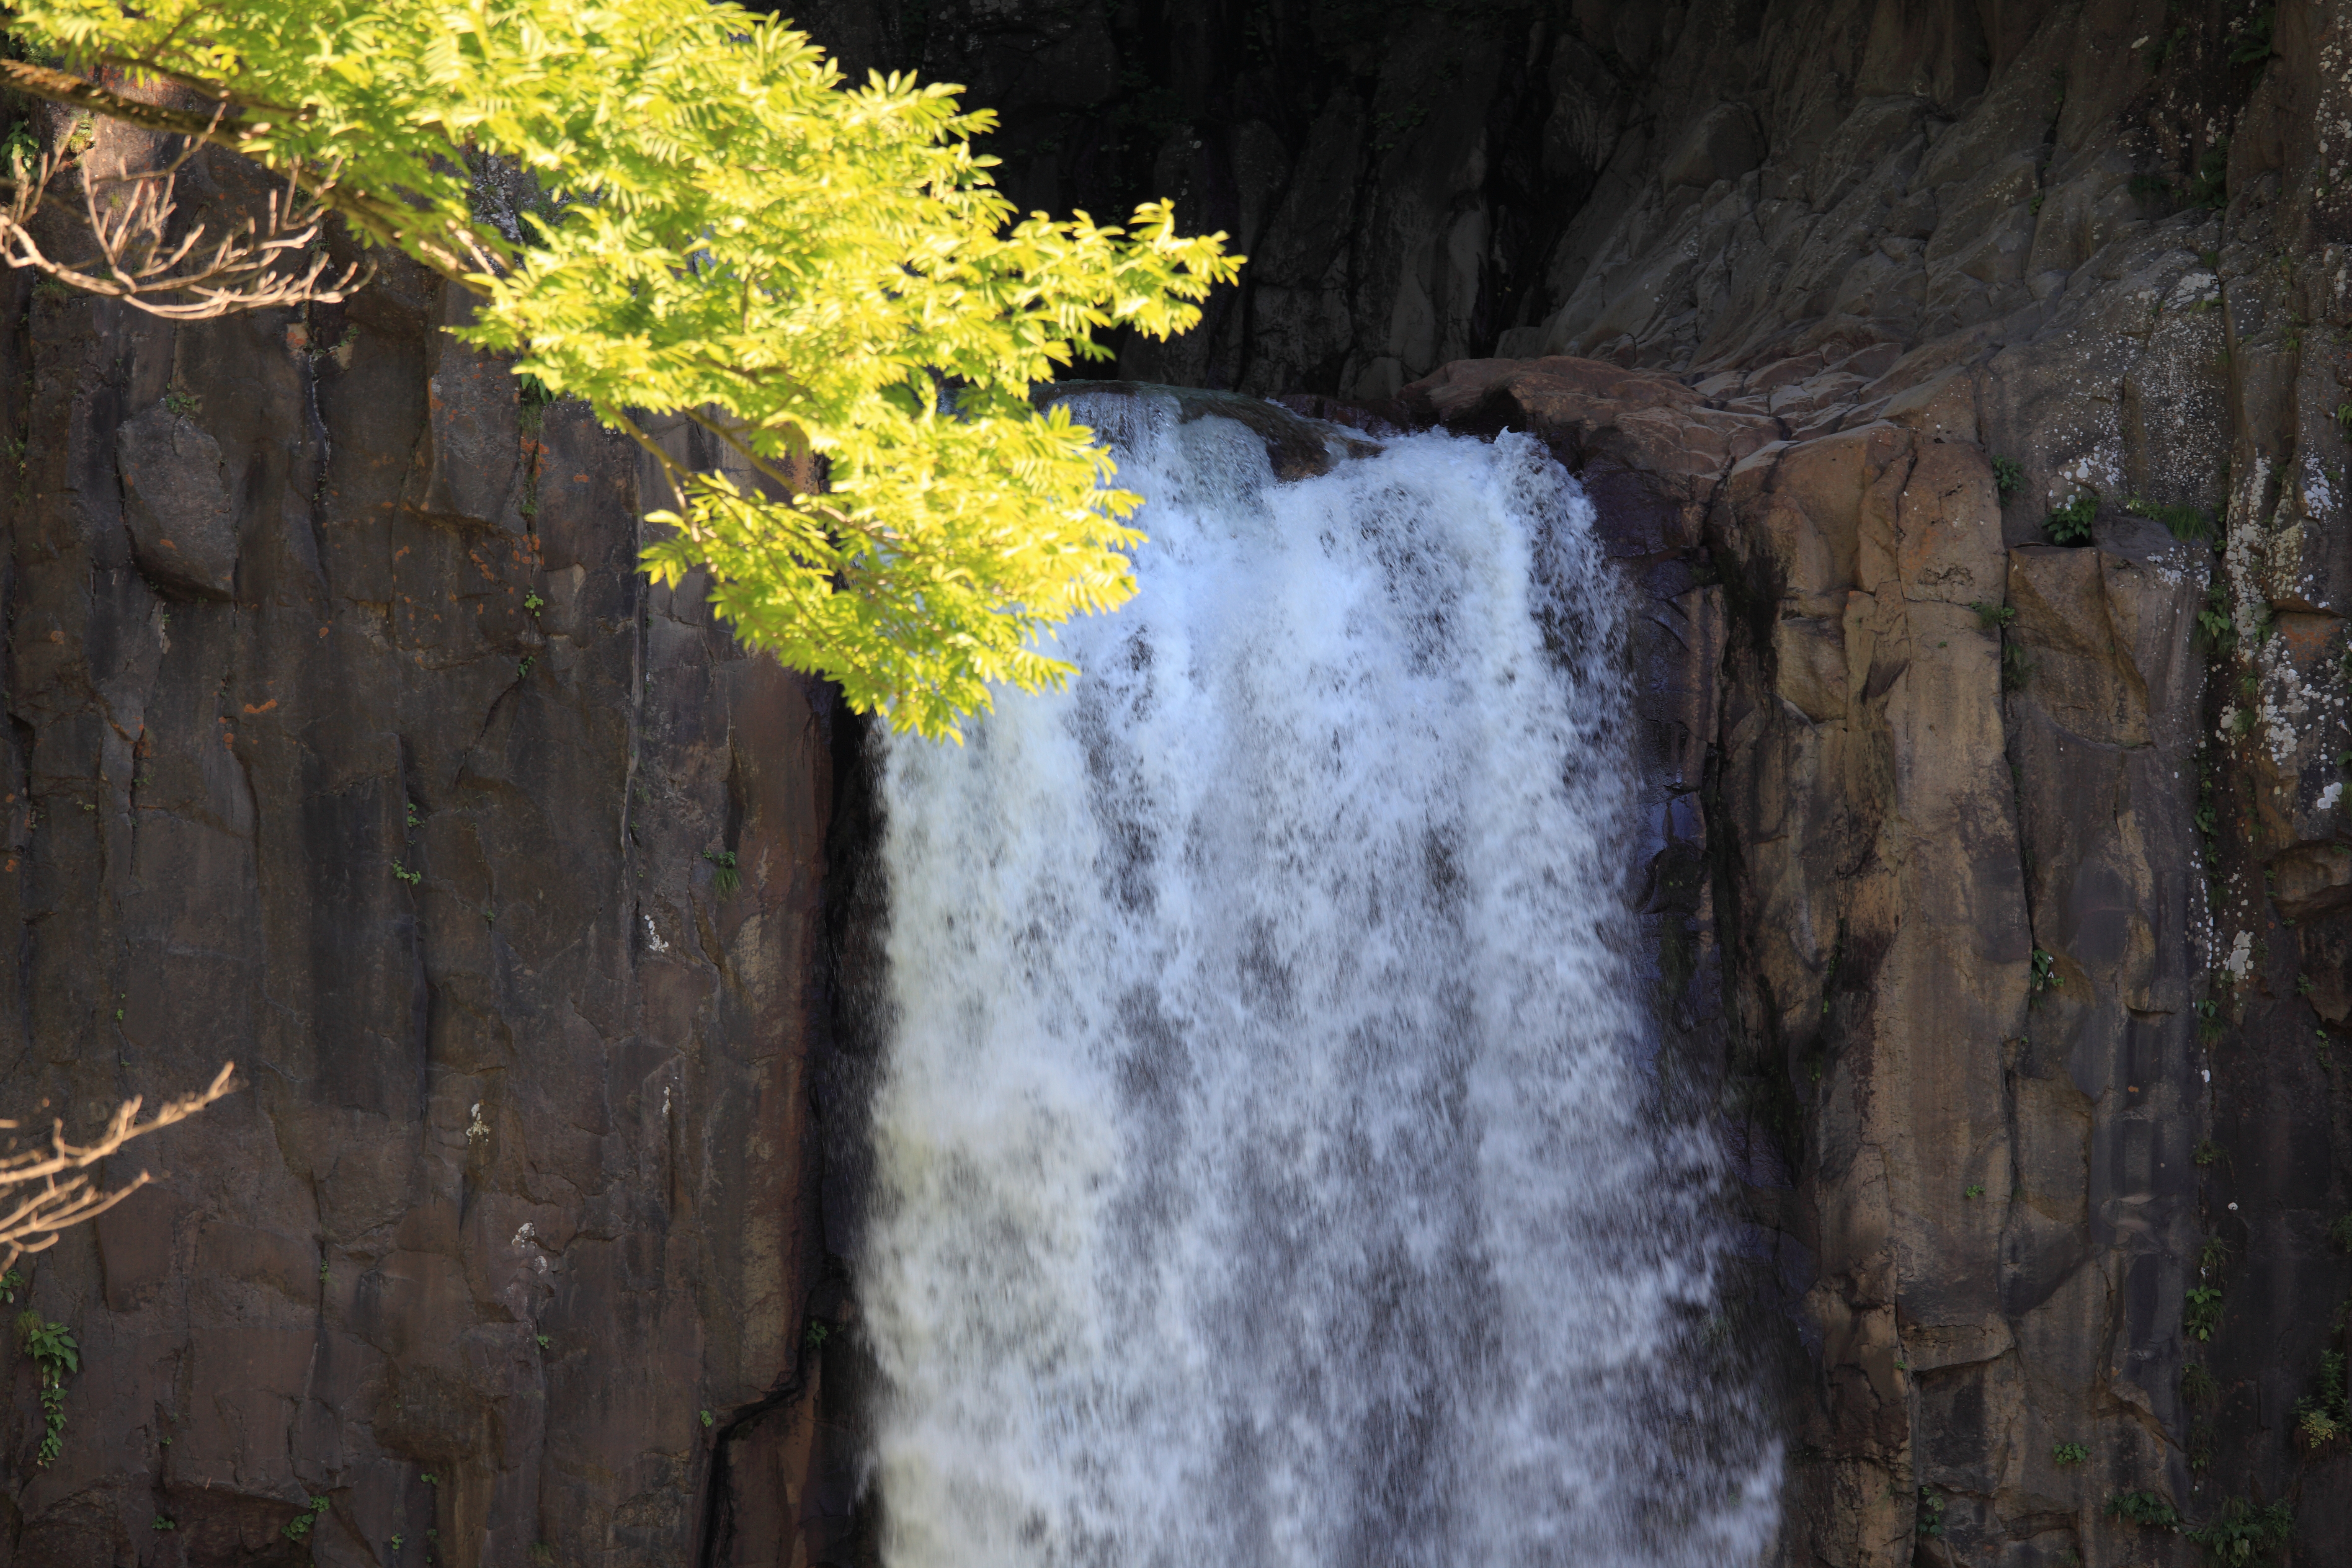
water, nature, waterfall, formation, high, autumn, ravine, 5d, hires, markii, water feature, hi, res, resolution, 5photosaday, niigata, myoko, myoukou, columnarjoint, naenataki